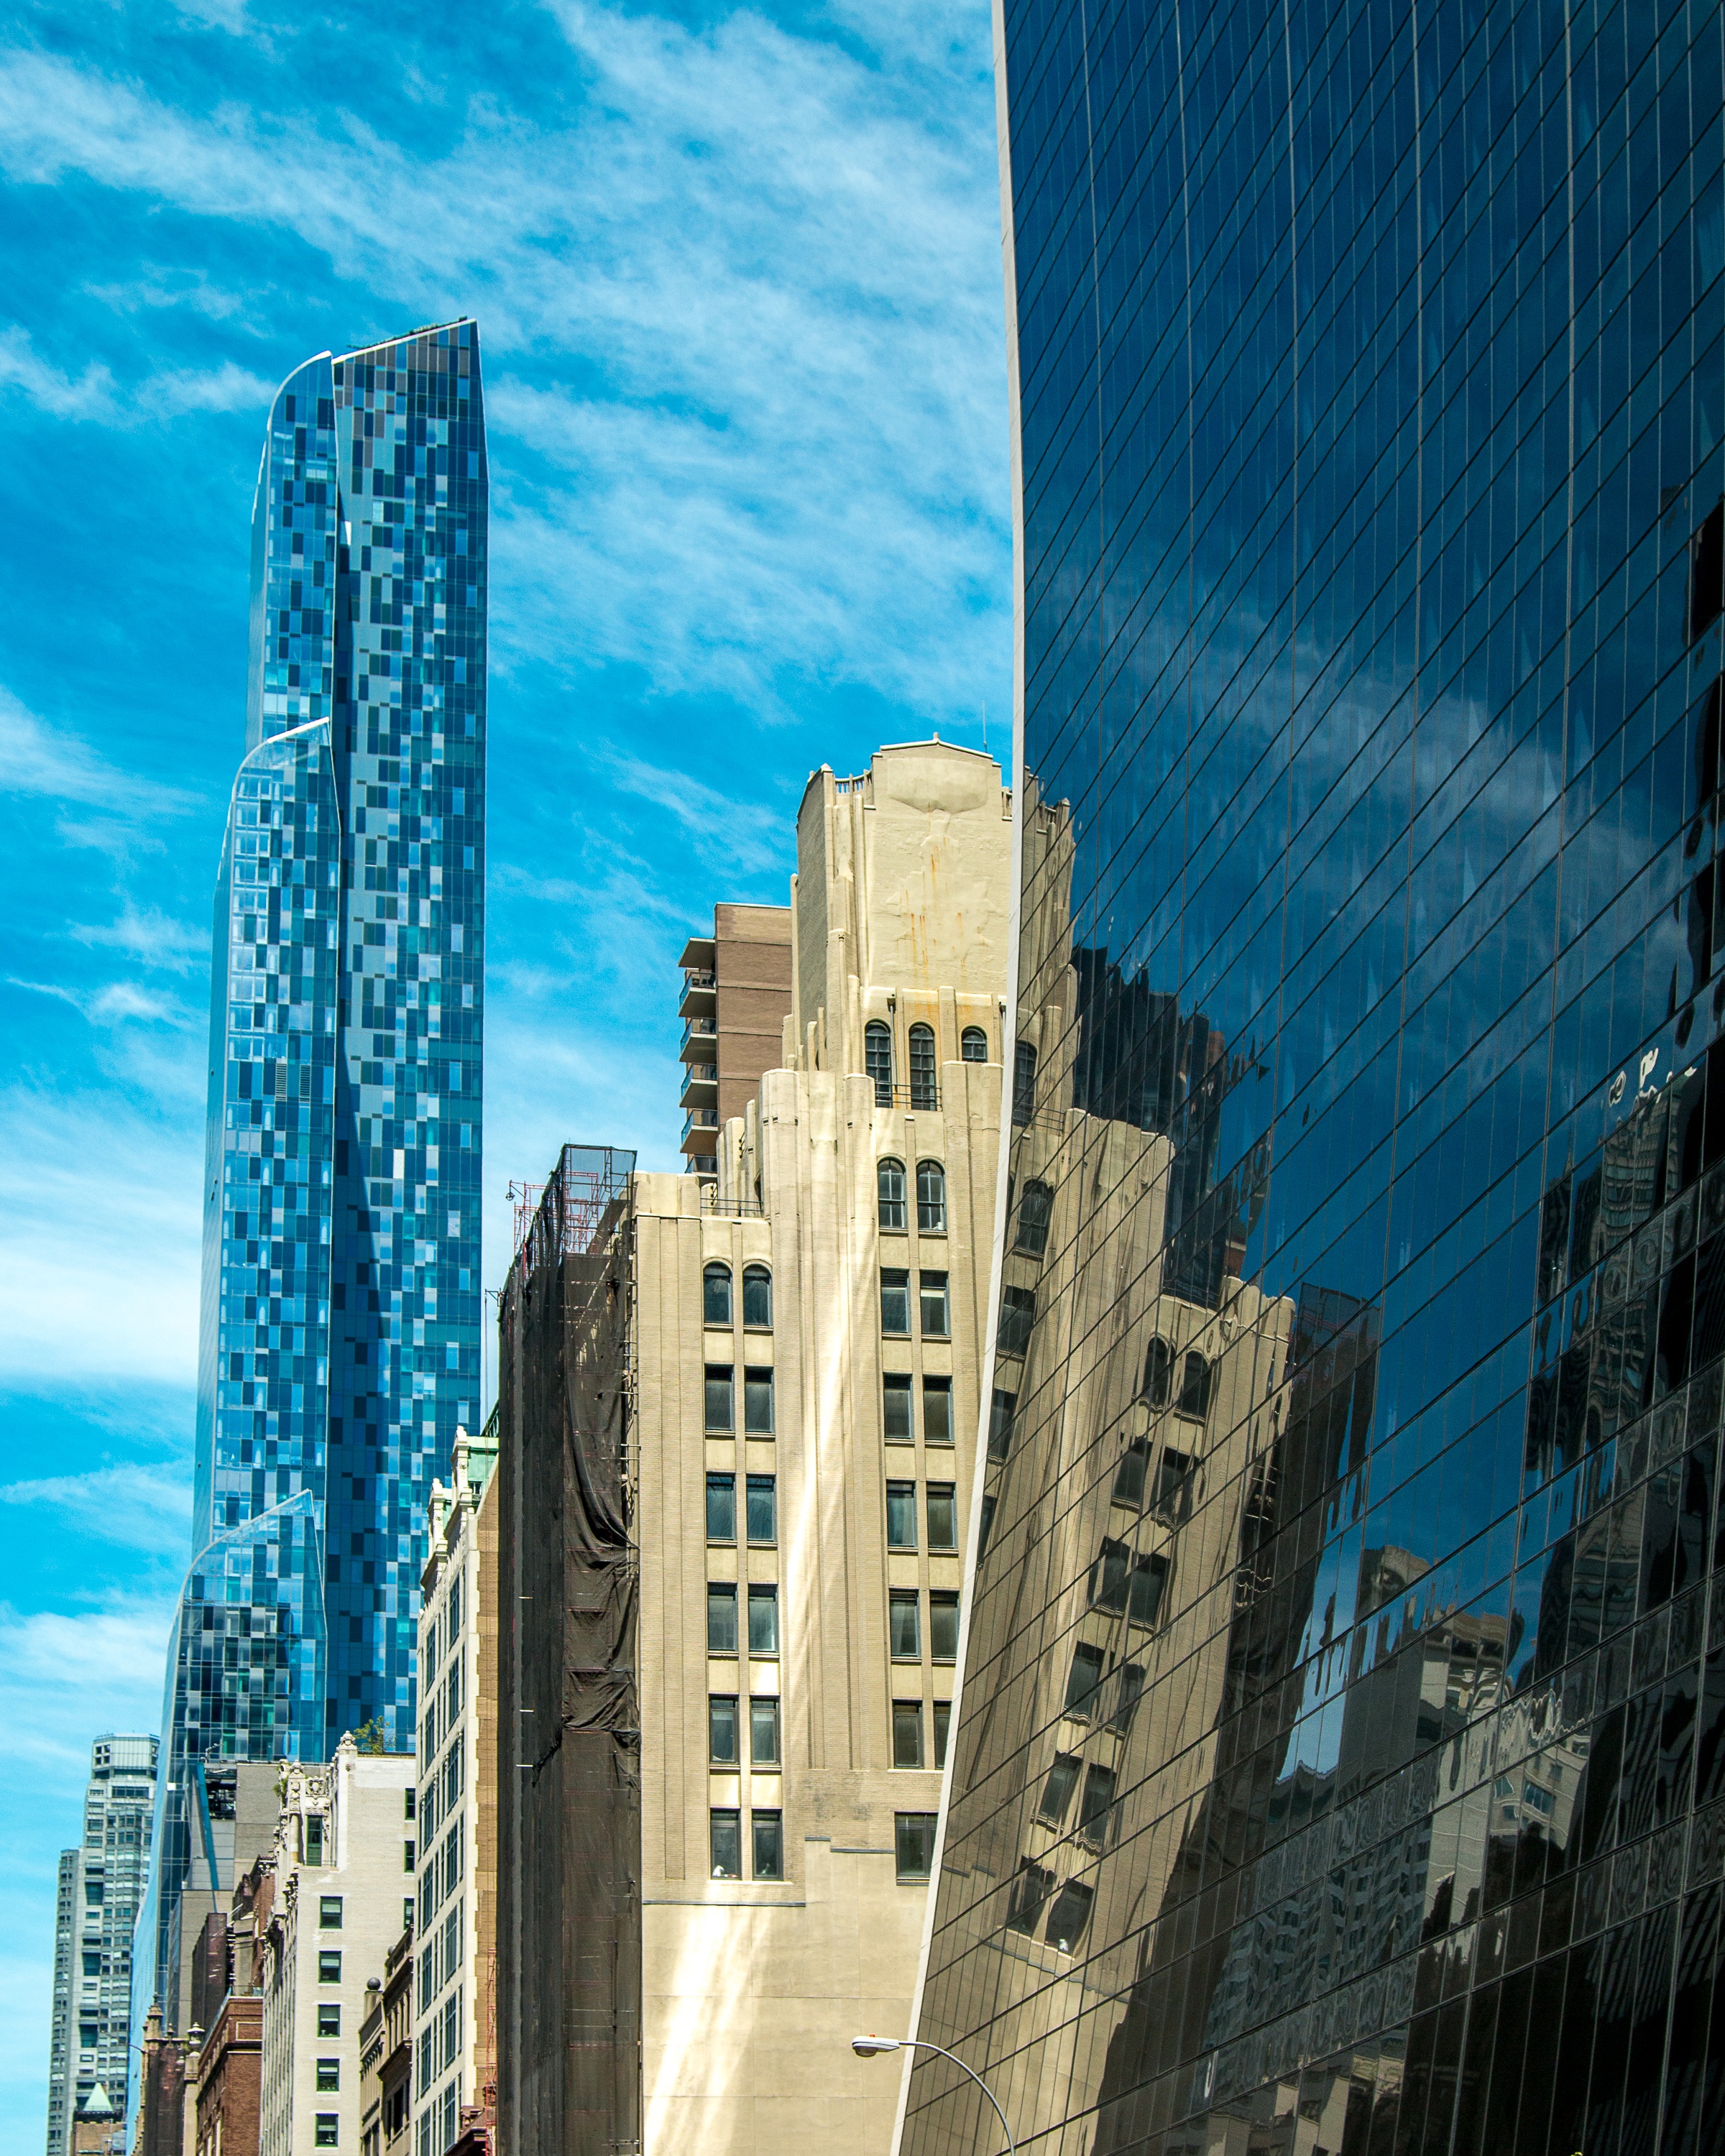
architecture, skyline, city, skyscraper, cityscape, downtown, reflection, tower, landmark, facade, blue, tower block, metropolis, condominium, urban area, human settlement, metropolitan area